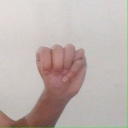
अक्षर: म